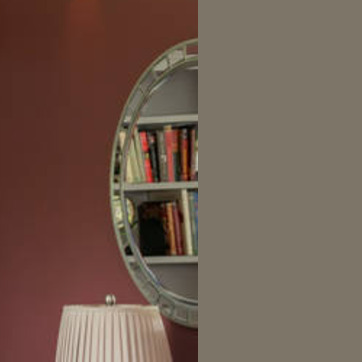
Material: mirror